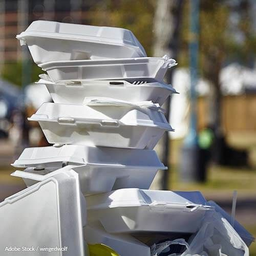
Label: paper